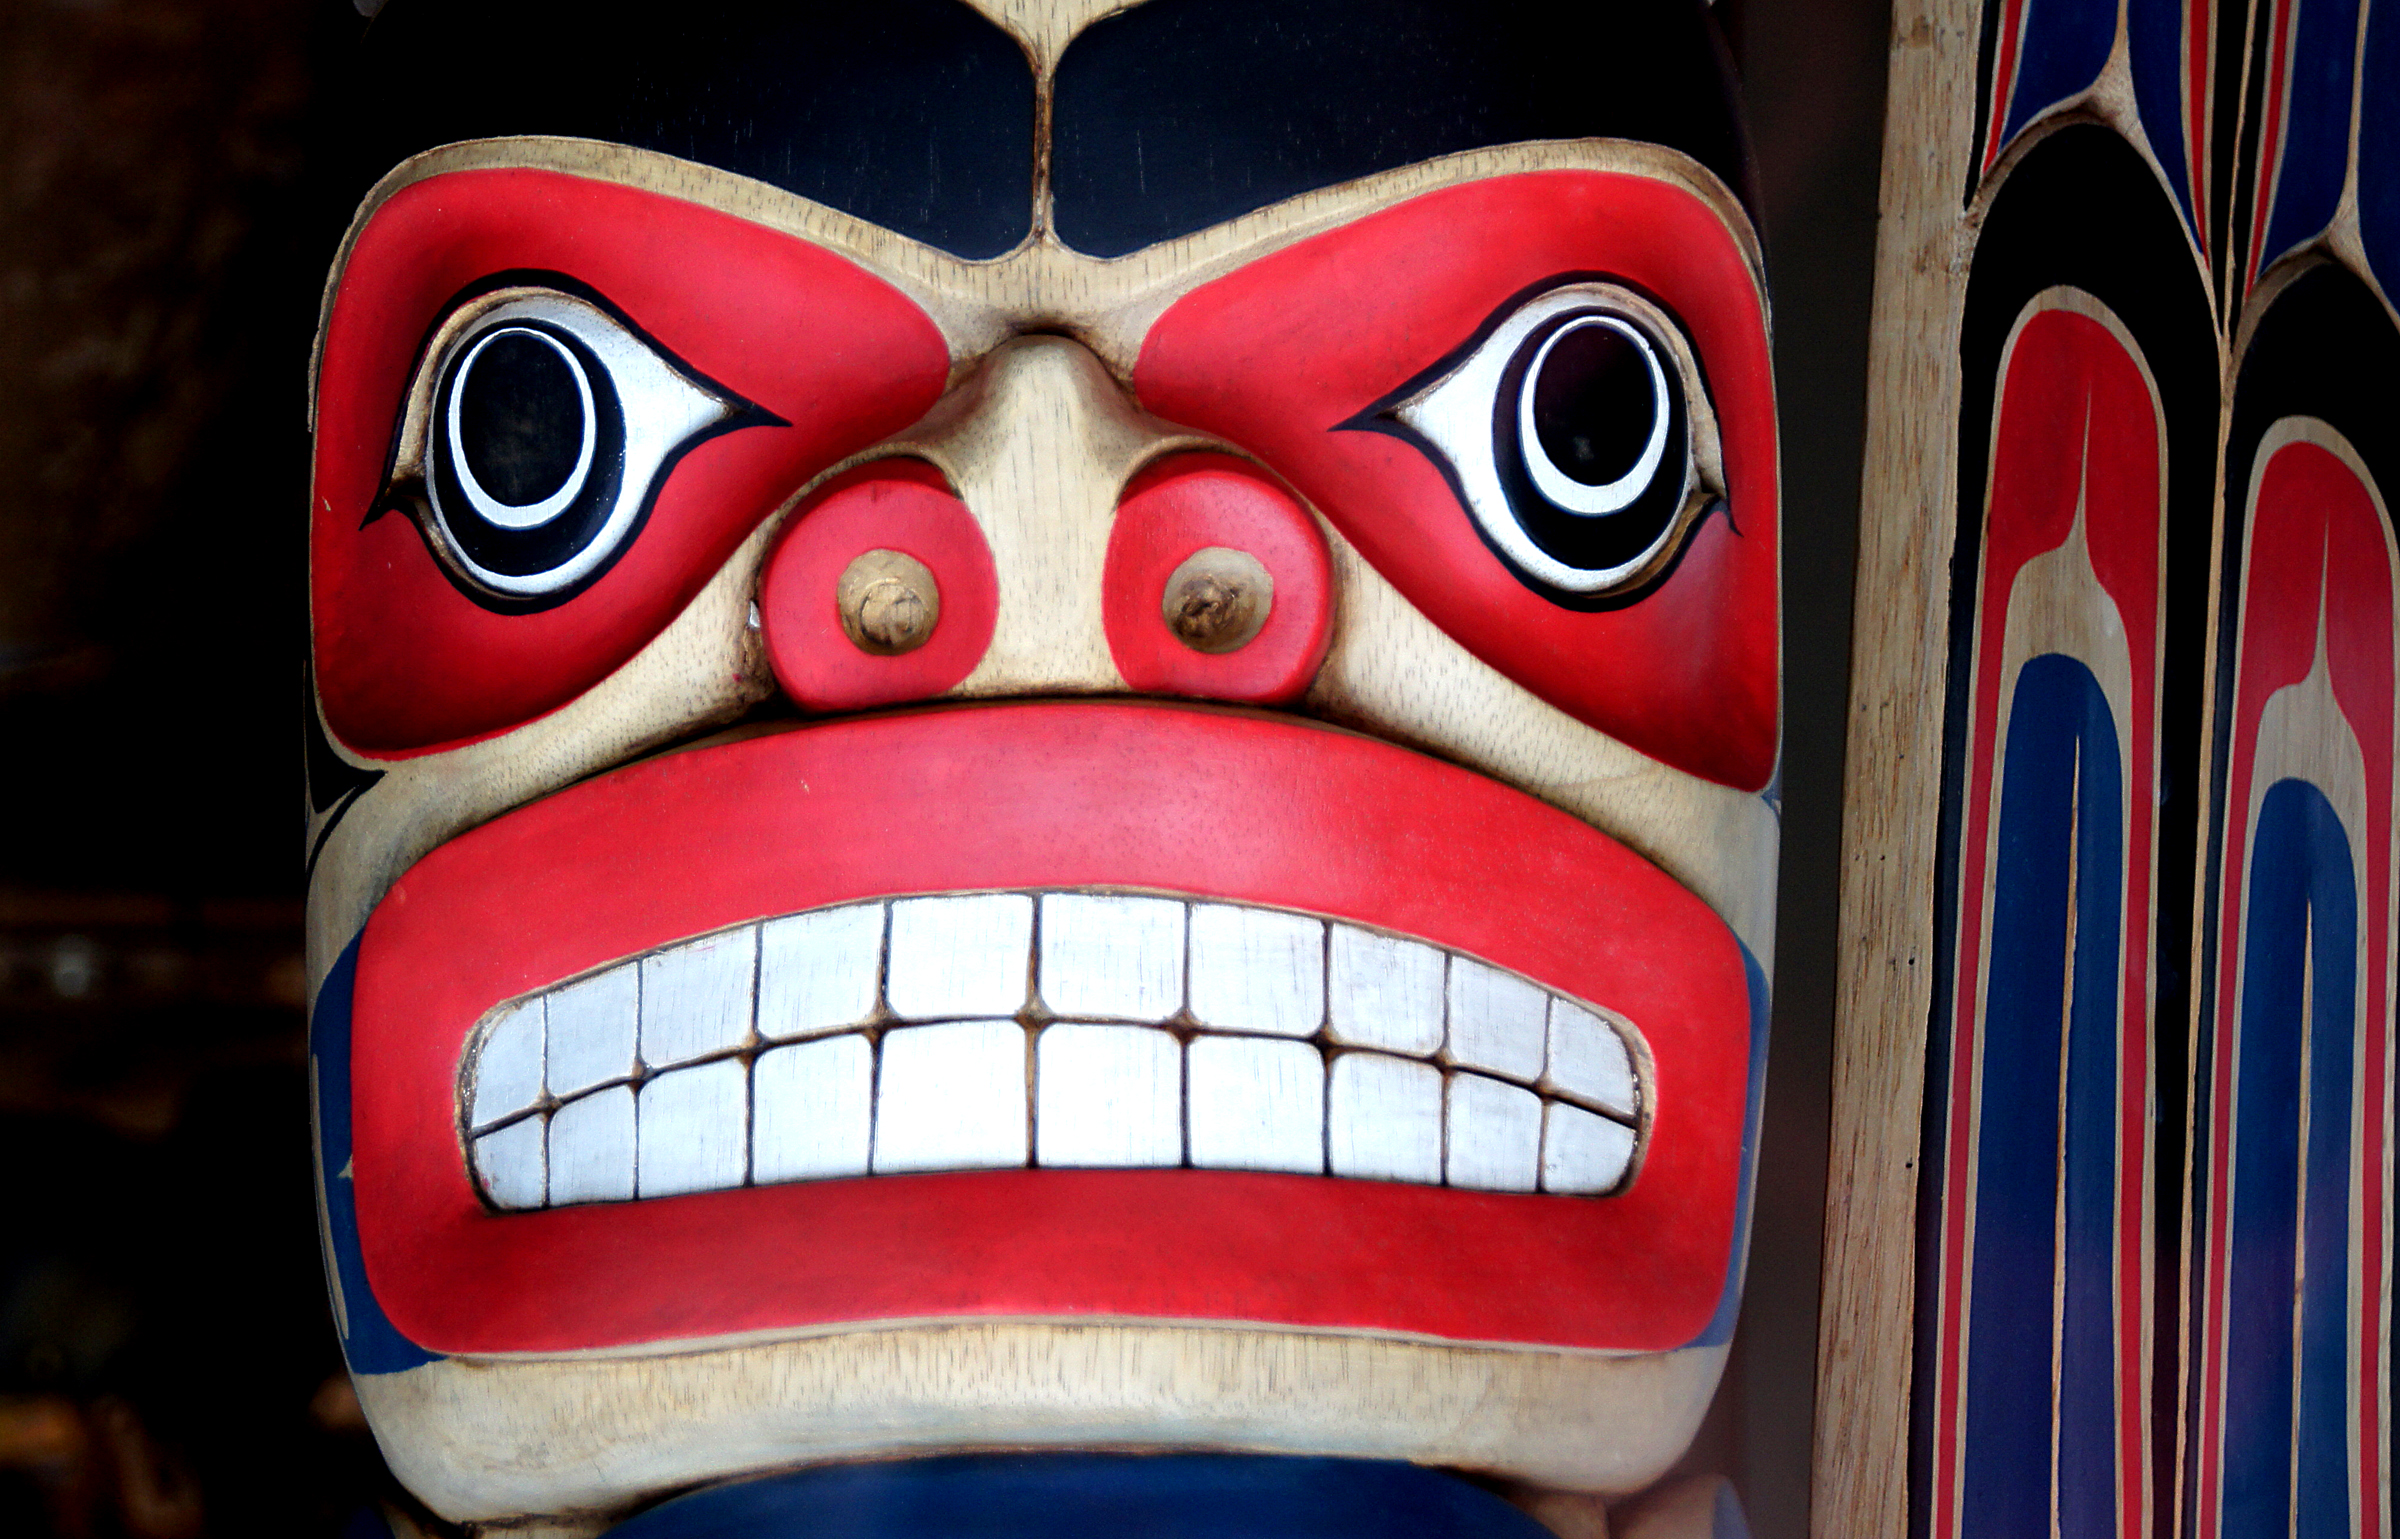
pole, red, color, art, alaska, sonyalpha, nativecarvings, coloiurs, totem